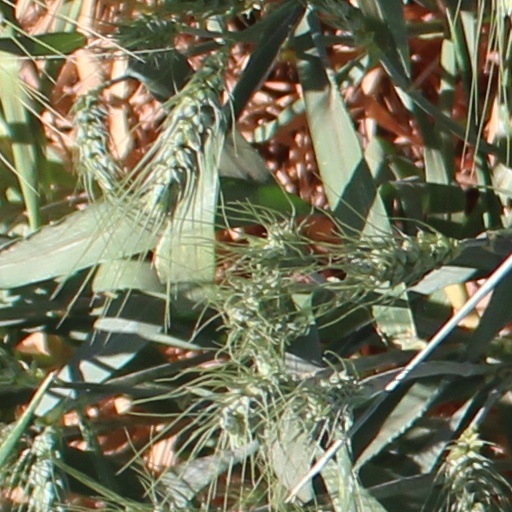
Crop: wheat